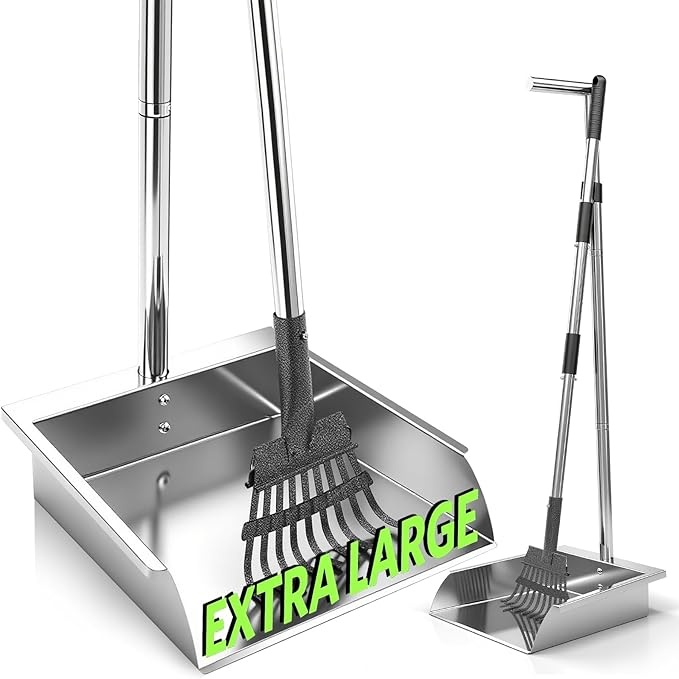
Heavy Duty Metal Pooper Scooper, Dog Pooper Scooper for Large Medium Dogs Long Handle Stainless Tray and Rake Set，Extremely Durable Metal Stainless Steel Dustpan for Indoor Outdoor Cleaning 。
About This ✅【Durable Stainless Steel Construction】: Our dog pooper scooper features a long handle and tray made from stainless steel, offering greater durability than traditional plastic scoops for cleaning up pet waste. It resists rust when stored outdoors and is easy to clean, ensuring reliable pet waste cleanup for years to come. ✅【Easy Cleaning & Non-Stick Design】: The tray is reinforced with a bending process for added strength and resistance to deformation. The smoothly welded scoop head efficiently picks up waste on the first use, minimising residue and hassle during the cleaning process. poop scooper for large dogs During handling, waste easily slides off, making the entire process cleaner and more hygienic. ✅【Ergonomic Long Handle Design - Protect Your Back!】: Dog poop scooper the extended comfortable handle allows you to clean up dog waste without frequent bending or squatting. Stand upright to easily clean up waste on lawns, gravel, patios, or sidewalks, making the cleaning process faster and gentler on your back and knees. ✅【Suitable for All Surfaces and Easy to Clean】: Metal pooper scooper suitable for various terrains, including grass, soil, mulch, gravel, concrete, and paved sidewalks. After use, simply rinse with a high-pressure water gun or wipe clean. The tray and rake can be snapped together for convenient storage. ✅【Extra-Large Size】: The poop picker up for dogs 11.6 inch 11.6 inch tray allows you to scoop up more dog waste, eliminating the need to clean the entire backyard and lawn repeatedly. A high-quality dog accessory.you could use it inside the house as a dustpan huge! It will be a welcome addition to our outside tools 。
Brand: ellz
Category: Animals & Pet Supplies > Pet Supplies > Pet Waste Disposal Systems & Tools > Waste Scoopers